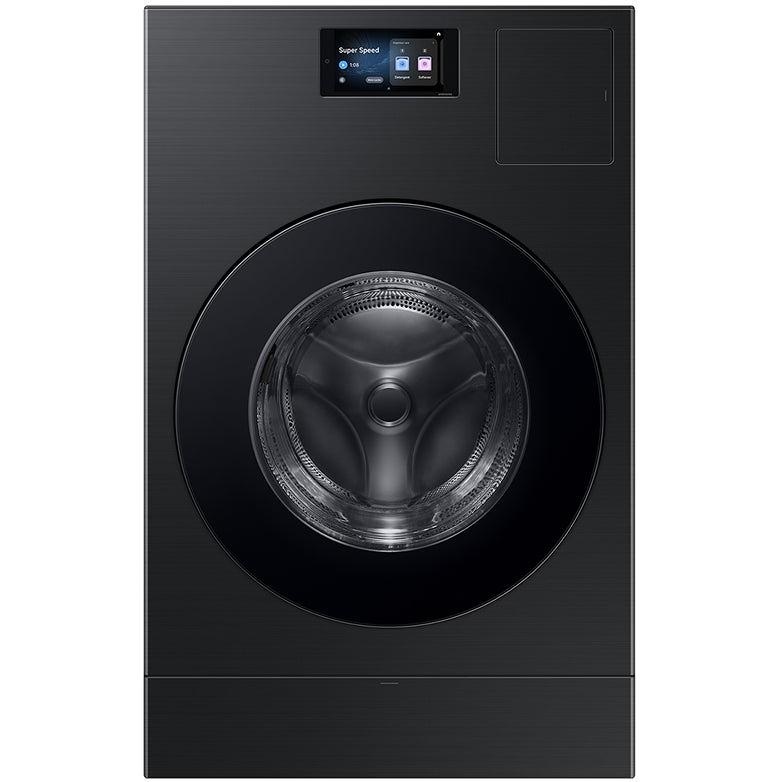
Samsung All-in-One Electric Laundry Center WD90F53AVBAC
Brand: Samsung
Samsung F900 Series Bespoke AI Laundry Combo with 68 minutes Wash & Dry time. Save space and dry washed clothes without moving them! The All-in-one Vented Combo design seamlessly integrates a washer and dryer in one appliance, so it frees-up valuable space. And Vent Drying technology enhances drying effectiveness and speed.
Category: Home & Garden > Household Appliances > Laundry Appliances > Laundry Combo Units > Washer-Dryer Combos